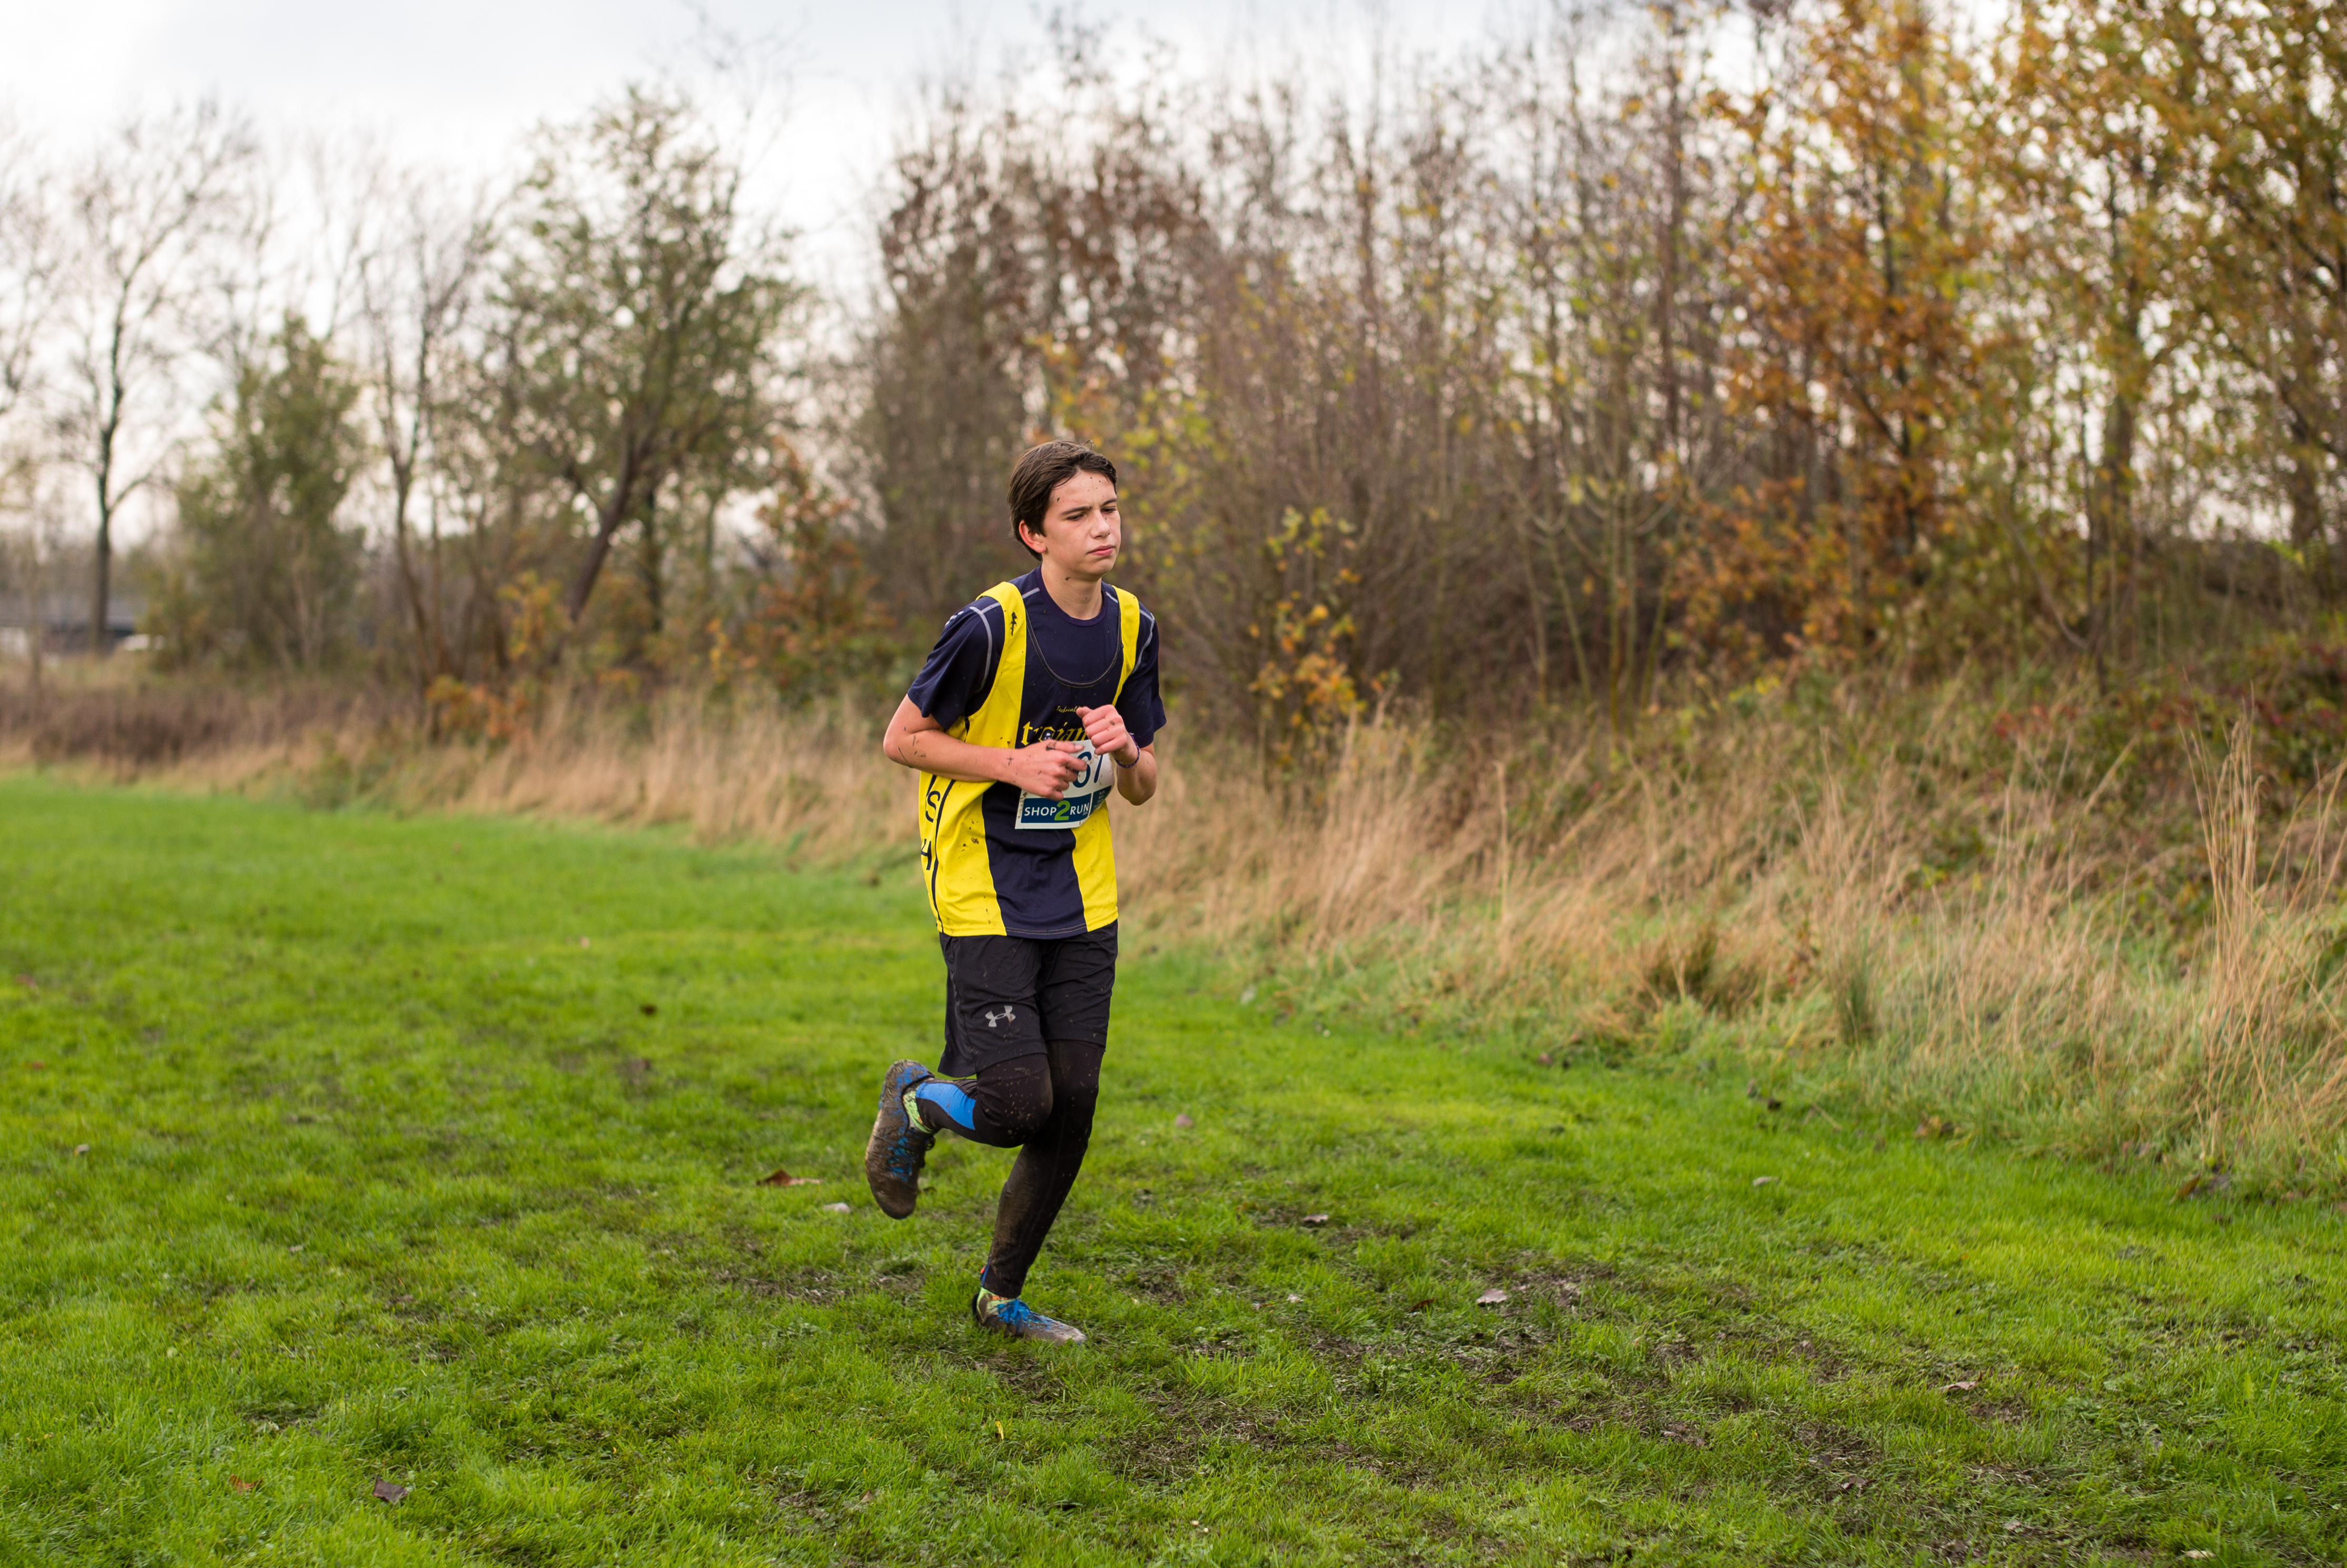
person, trail, meadow, running, recreation, jogging, race, sports, endurance, physical exercise, outdoor recreation, orienteering, human action, endurance sports, ultramarathon, duathlon